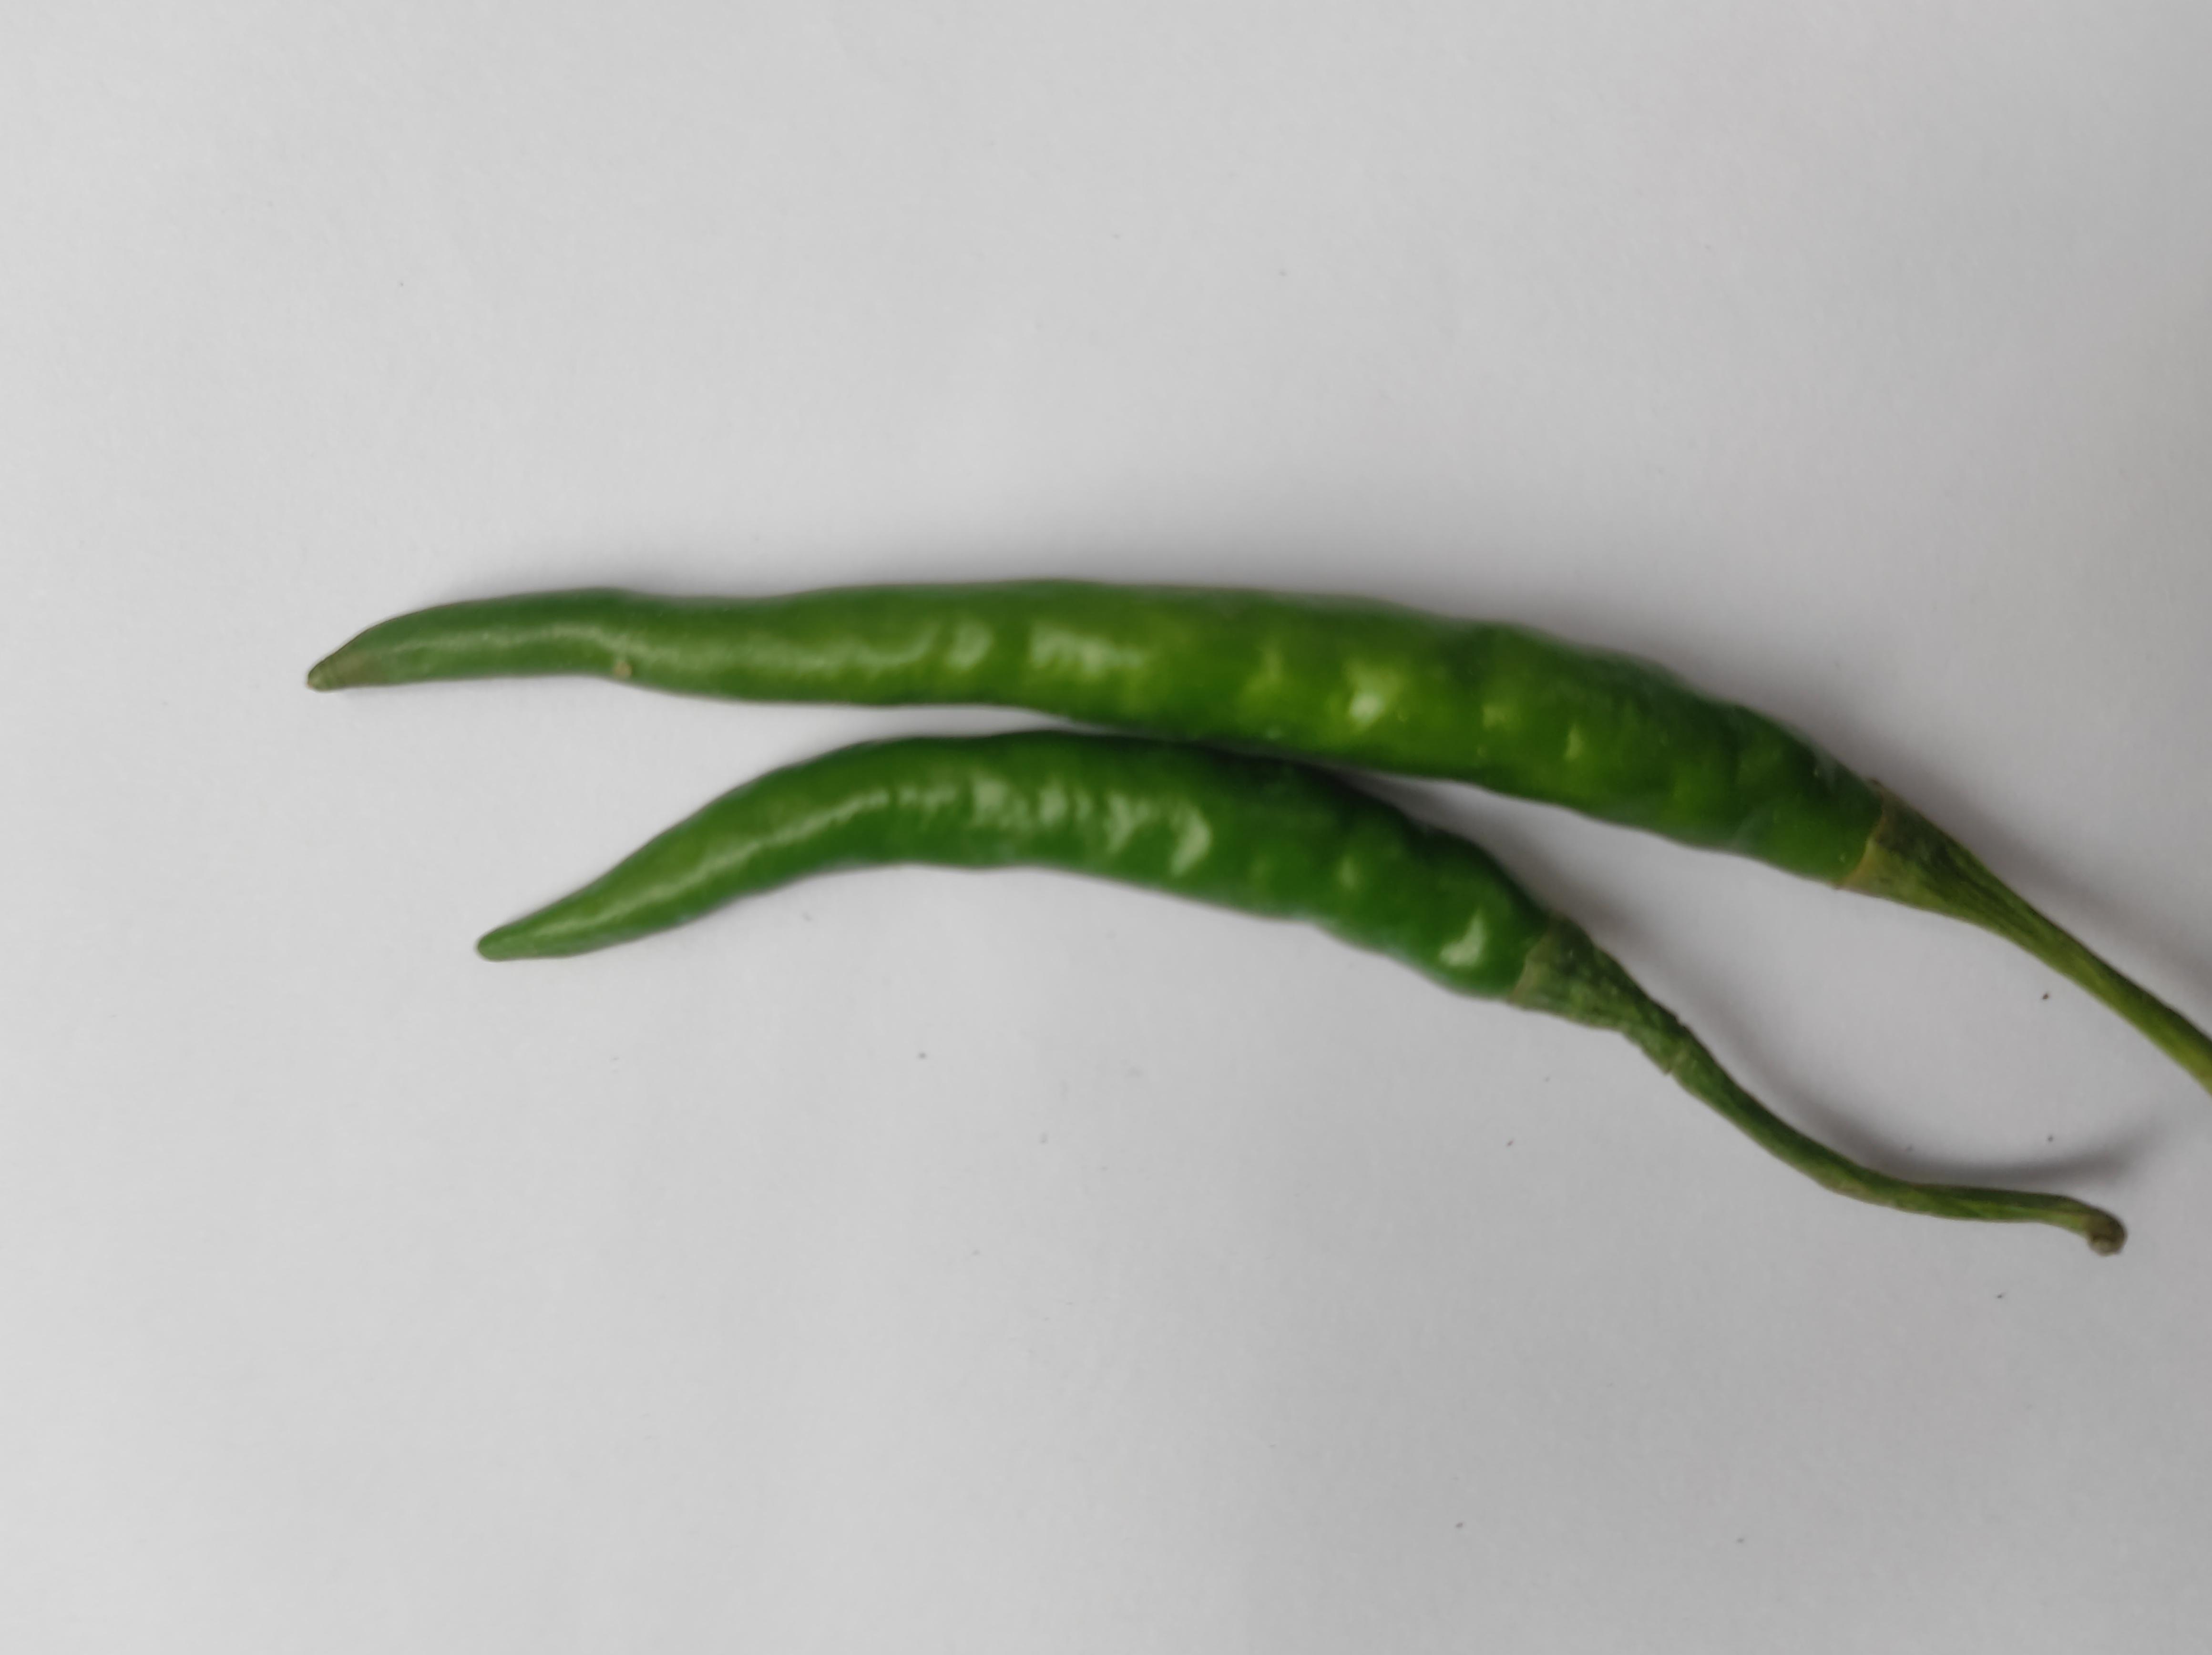
Label: Green Chili